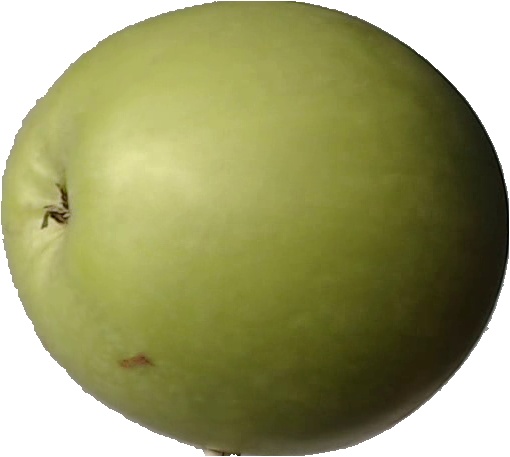
Label: apple_granny_smith_1